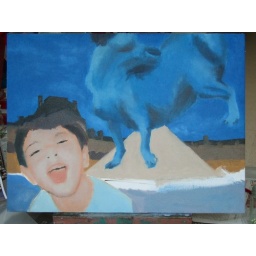
killer blue dog attacks ismael in paris